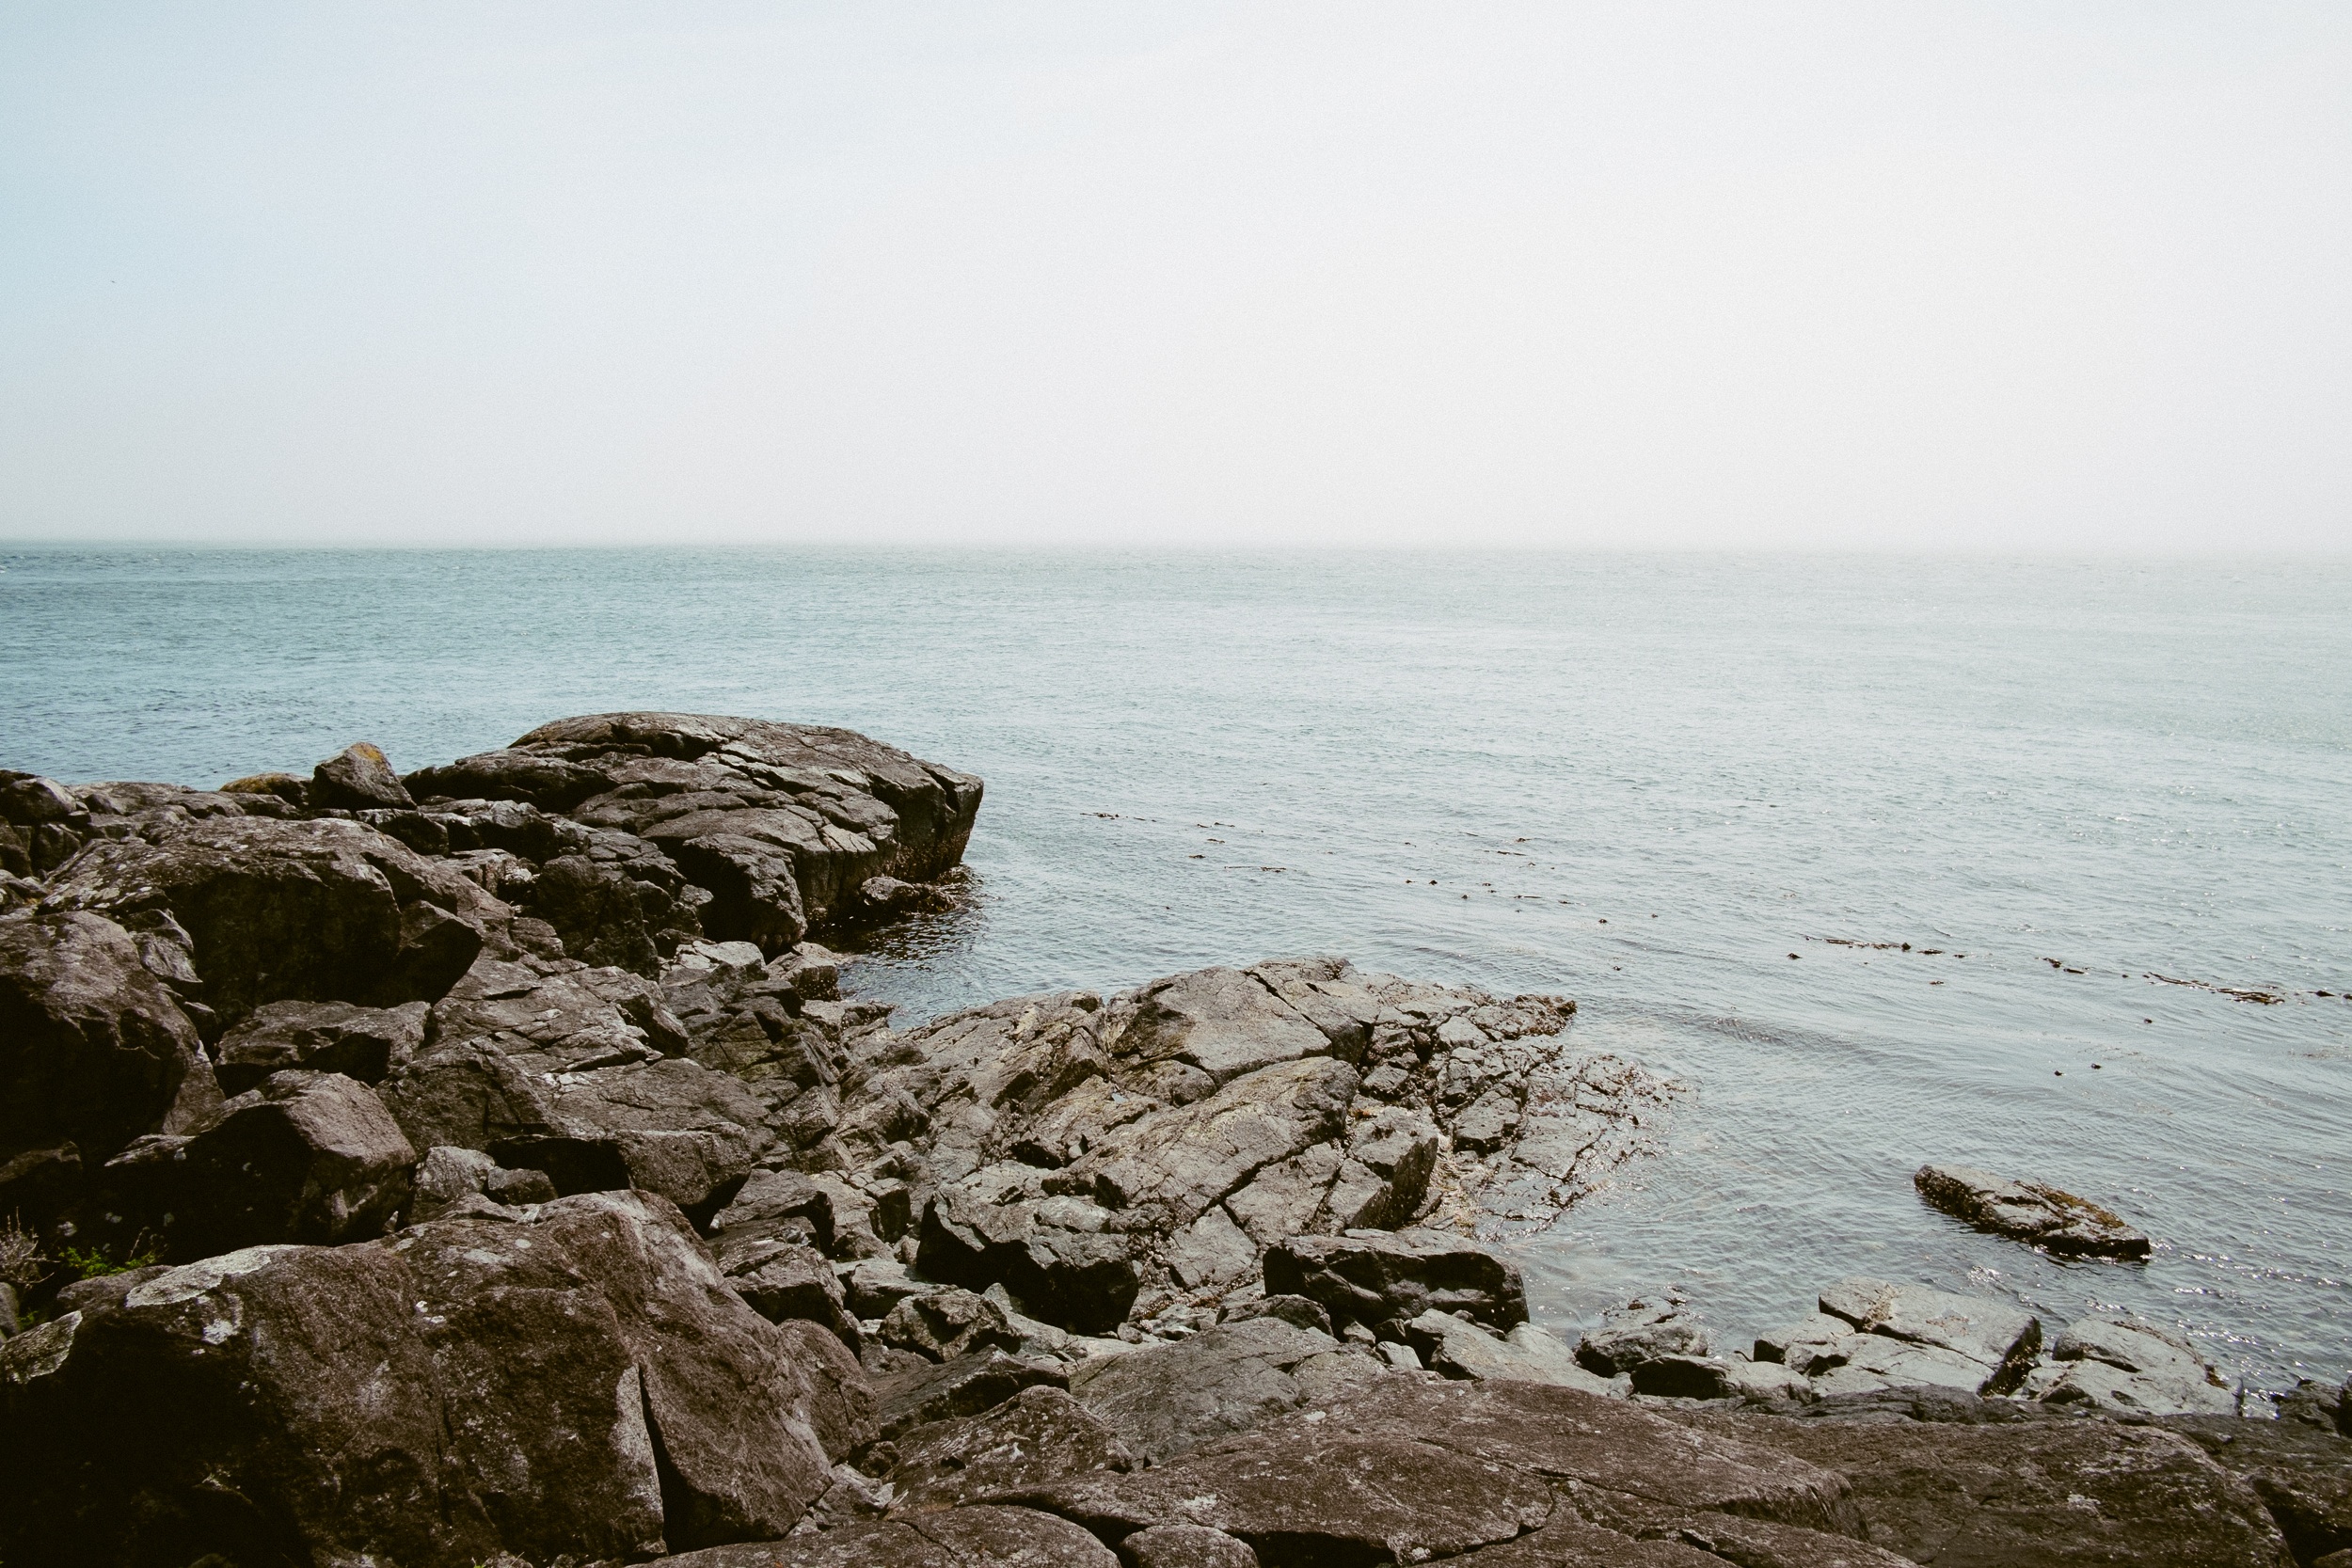
beach, sea, coast, water, nature, sand, rock, ocean, horizon, shore, wave, cliff, cove, bay, terrain, material, body of water, cape, wind wave